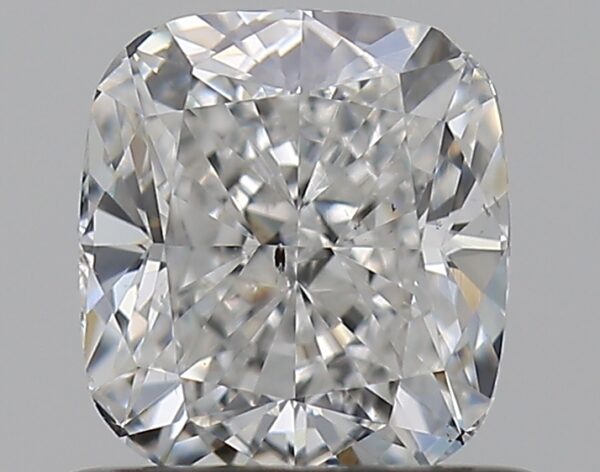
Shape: cushion
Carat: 0.72
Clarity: SI1
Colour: F
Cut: EX
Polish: EX
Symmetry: EX
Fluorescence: N
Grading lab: GIA
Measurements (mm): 5.32 x 4.84 x 3.28